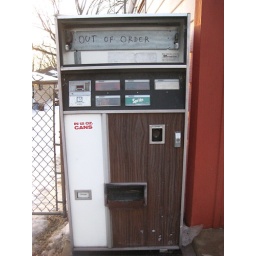
soda machine in front of ono's pizza on lake street